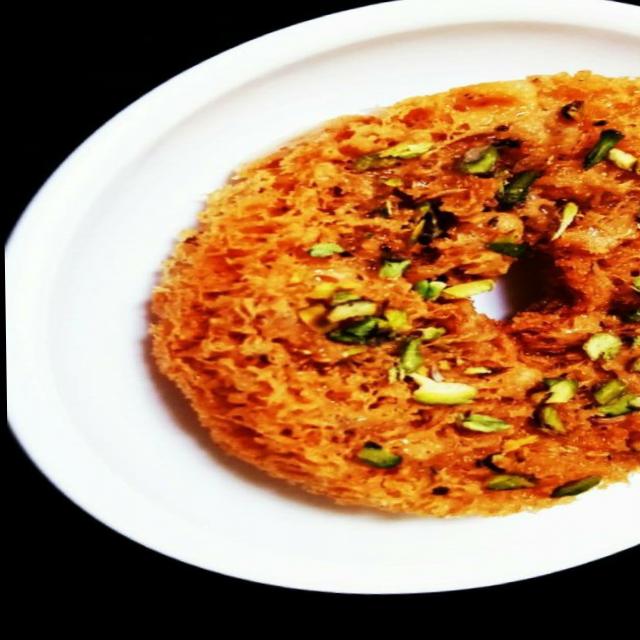
Dish: ghevar